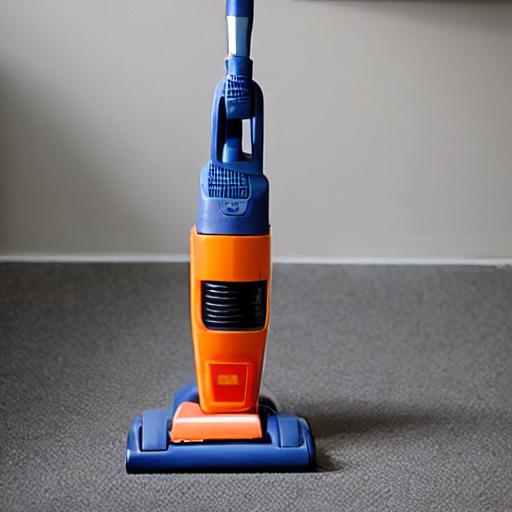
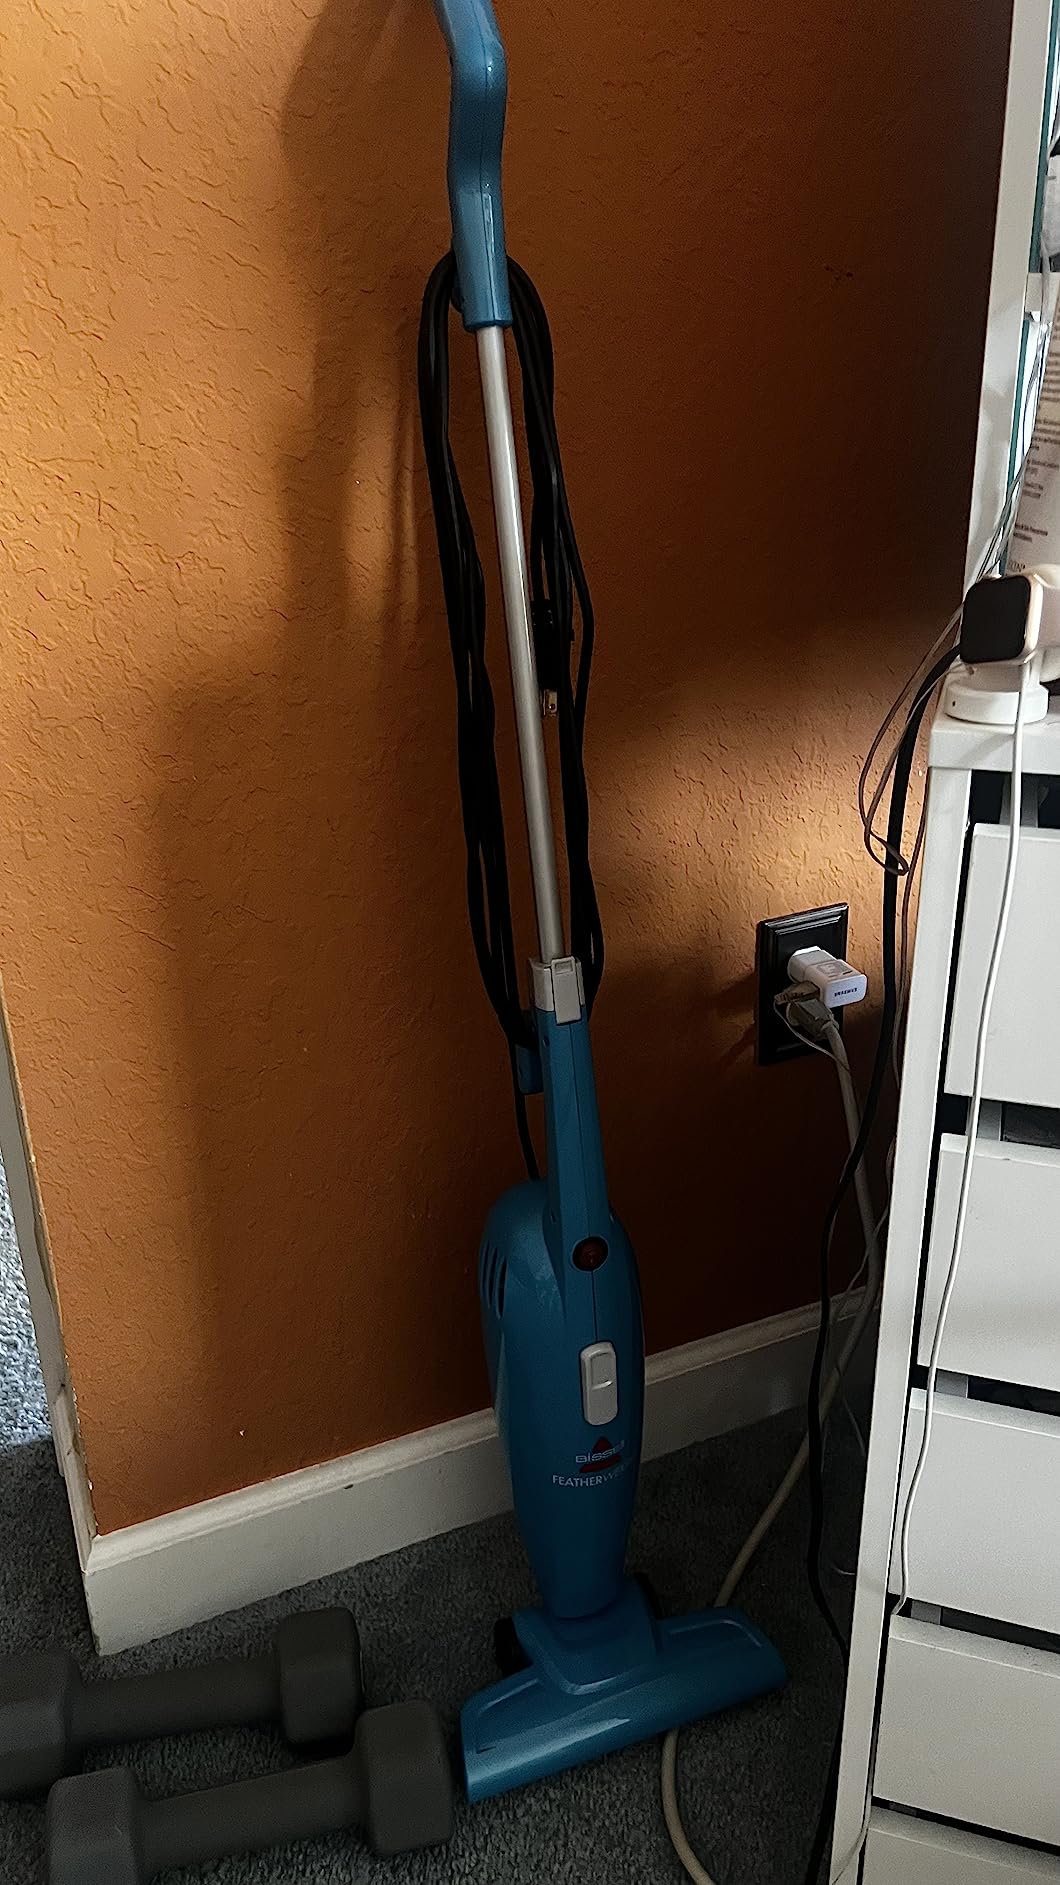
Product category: items_vacuum
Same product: no